University of Sri Jayewardenepura

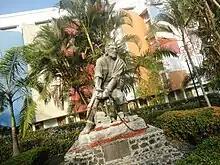
The university's student-hero statue

The university dates back to 1873, when the Vidyodaya Pirivena was established by the Buddhist monk Hikkaduwe Sri Sumangala Thero, who established the pirivena as a centre of Oriental learning.